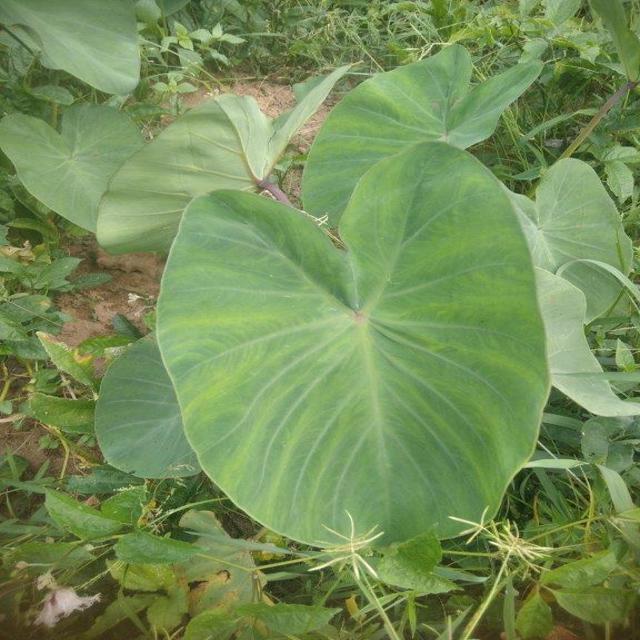
Label: Healthy